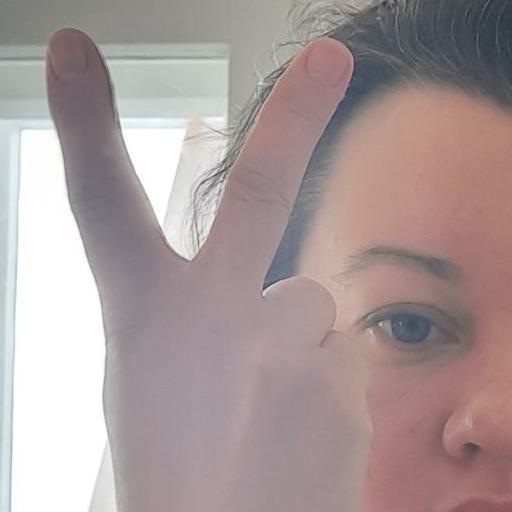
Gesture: peace_inverted